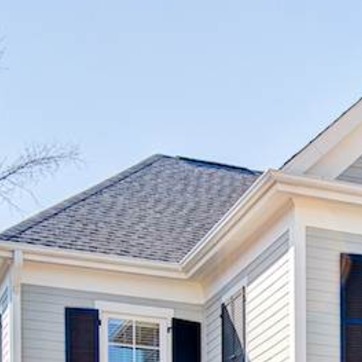
Material: other